2021 Grand Prix of Long Beach

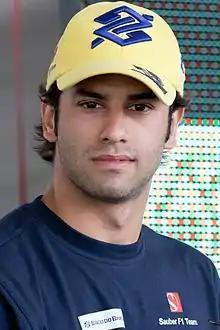
Felipe Nasr "(pictured in 2015)" helped take the No. 31 Cadillac's fourth pole position of 2021.

Qualifying was broken into three sessions. The first was for cars in the GTD class. Madison Snow qualified on pole for the class driving the No. 1 car for Paul Miller Racing, beating Robby Foley in the No. 96 Turner Motorsport BMW by more than one-tenth of a second. Richard Heistand was third in the No. 39 CarBahn Motorsports with Peregrine Racing Audi followed by Zacharie Robichon in the No. 9 Pfaff Motorsports Porsche.